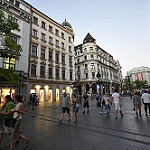
Scene: Outdoor